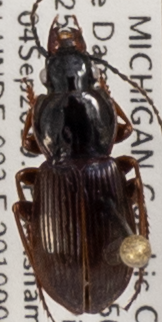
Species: Pterostichus pensylvanicus
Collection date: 2019-09-04
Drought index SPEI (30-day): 0.966
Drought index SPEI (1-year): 2.09
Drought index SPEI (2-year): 2.09